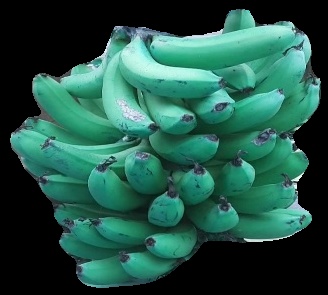
Variety: pachbale
Grade: grade3